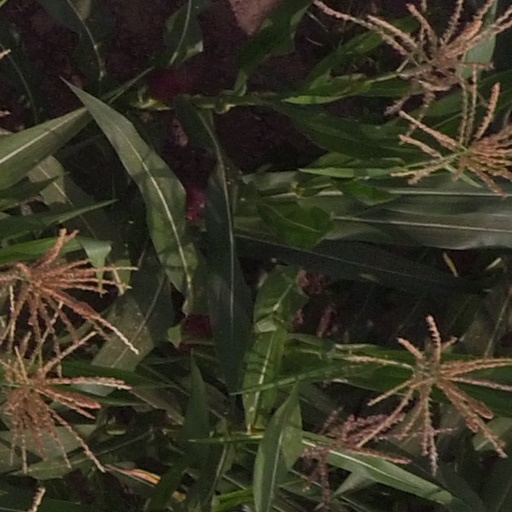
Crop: maize; corn